Wholesale marketing of food

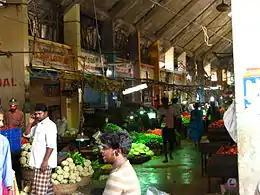
Wholesale vegetable market in India.

Wholesaling facilitates the economic function of buying and selling (usually termed as "price formation") by allowing the forces of supply and demand to converge to establish a single price for a commodity. The wholesaler may also perform storage and warehousing functions, as well as allowing economies of scale to be obtained in the transportation of produce from farm to market. The people involved in wholesaling can act simply as merchants, buying and selling produce, can be brokers dealing in orders rather than goods, or can be commission agents. Prices are normally established by negotiation but some wholesale markets use the auction system. The auction is compulsory in all wholesale markets in big cities in Japan. A comparison of the Japanese system with that in Brisbane, Australia, found that prices moved more frequently and with a greater degree of volatility in Japan than those at Brisbane.